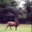
Label: deer